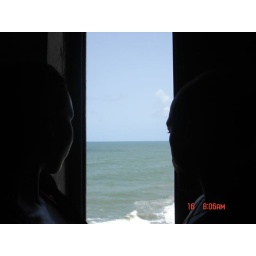
staring outside the generals office in cape coast castle